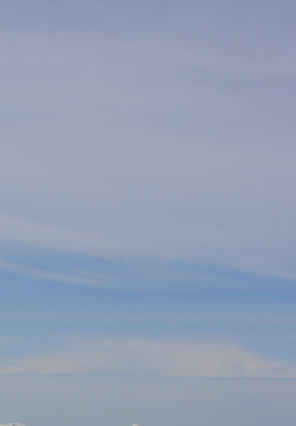
Cloud type: Cirrostratus